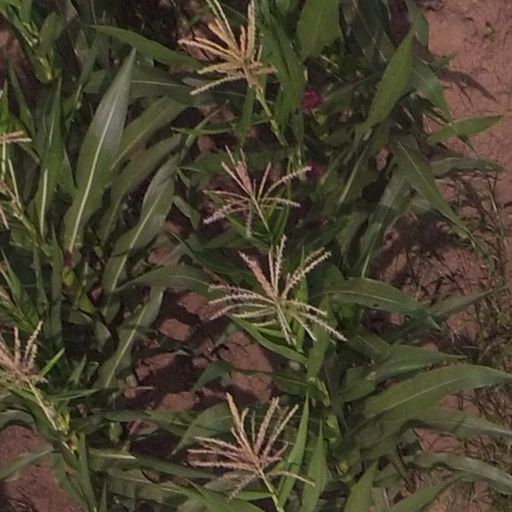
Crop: maize; corn